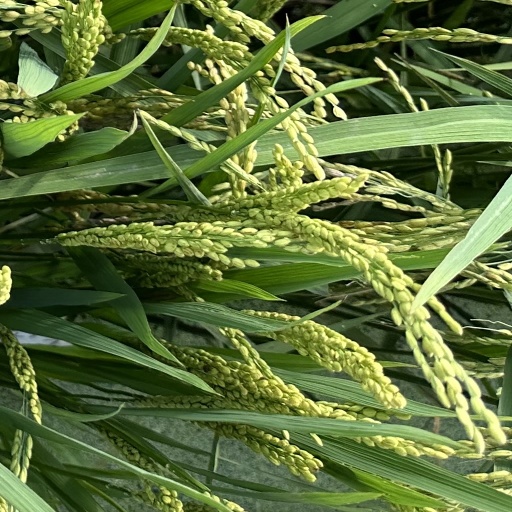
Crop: rice